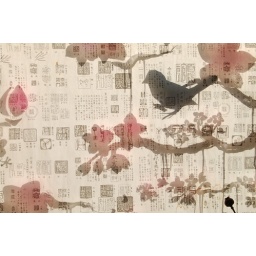
rice paper over window painting